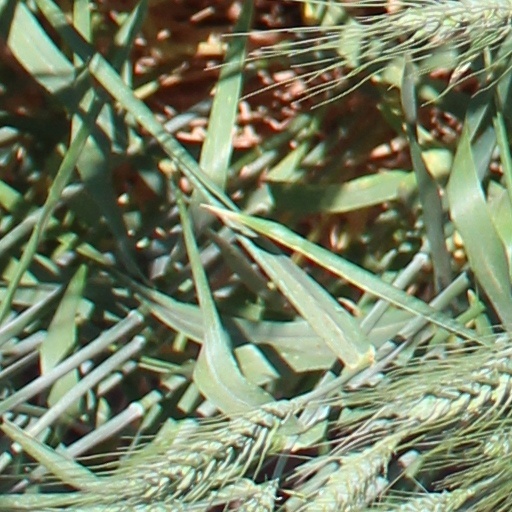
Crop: wheat